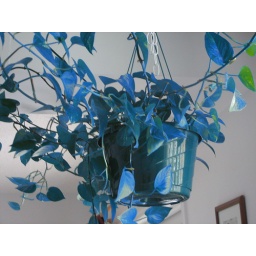
Turning the plant in my bedroom bright blue. October 2005.